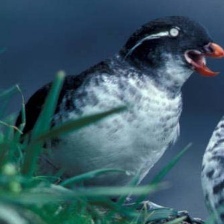
Species: PARAKETT  AUKLET
Scientific name: AETHIA PSITTACULA